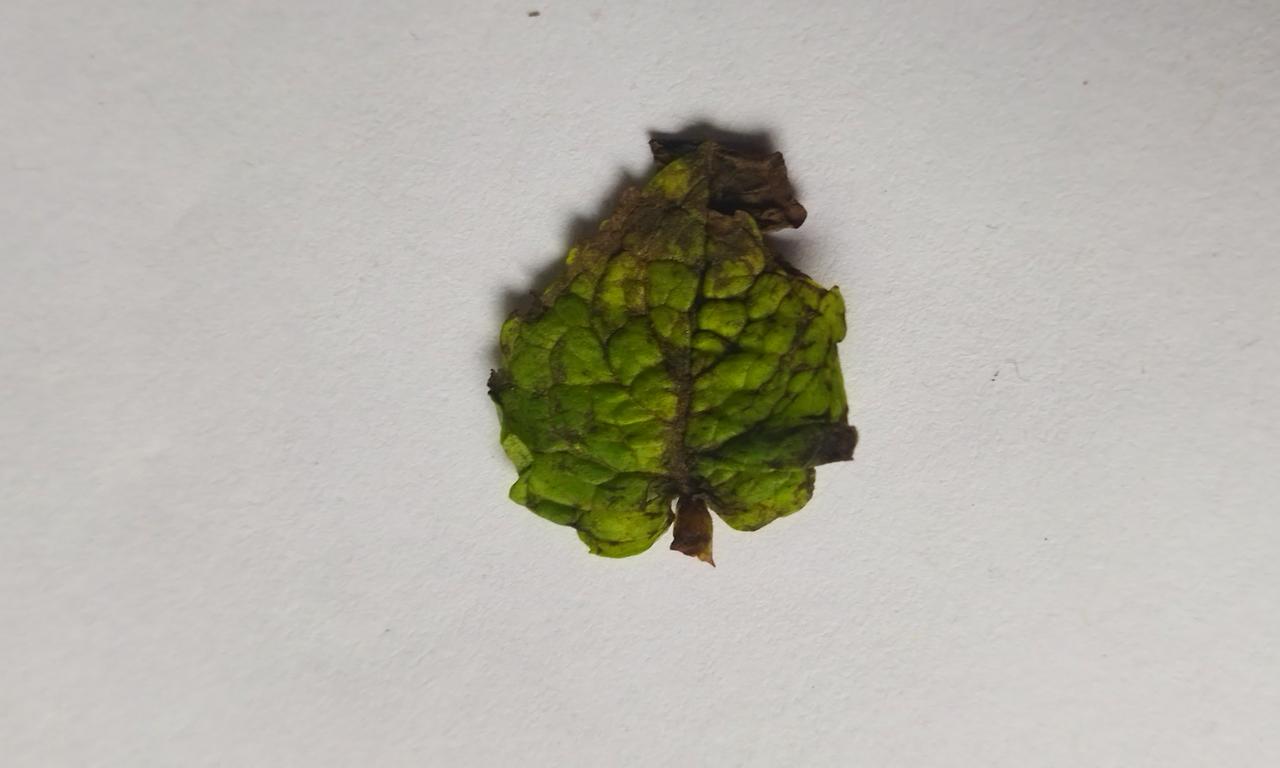
Label: Spoiled